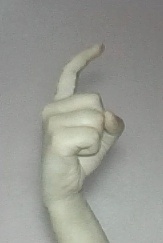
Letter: ra